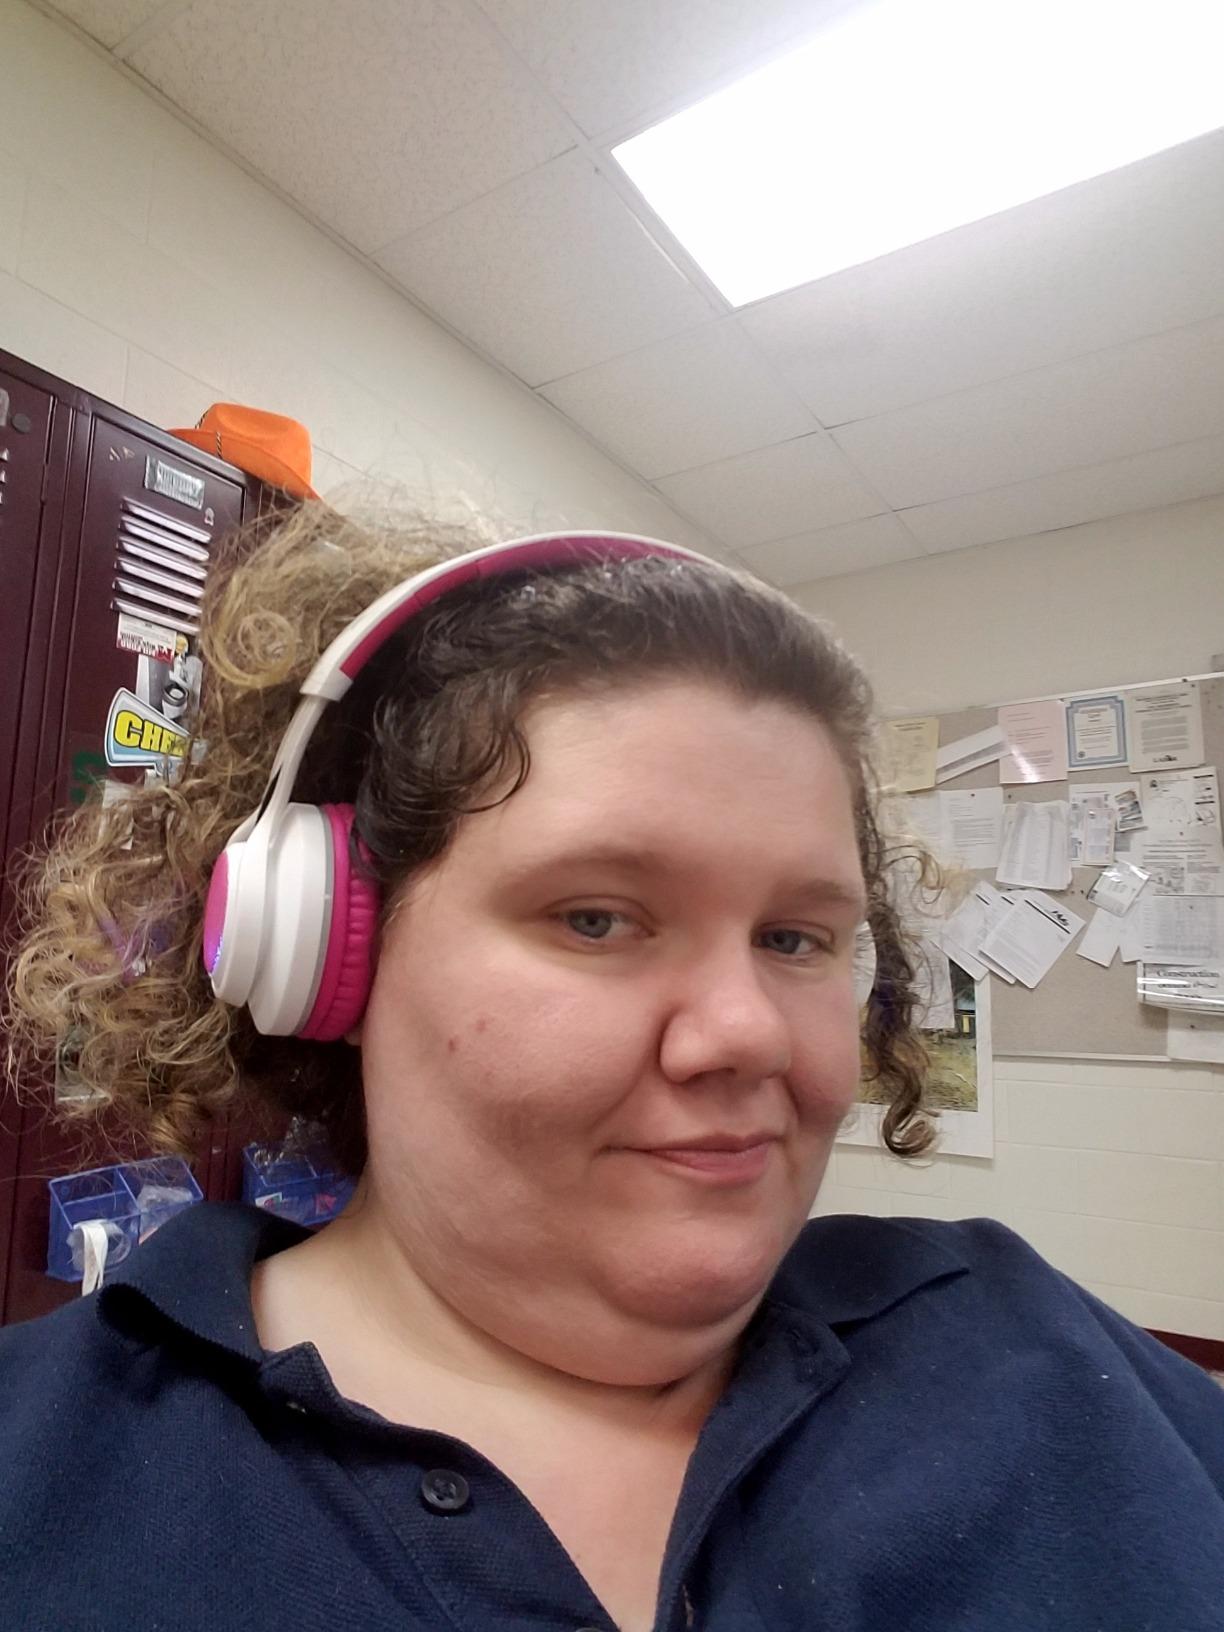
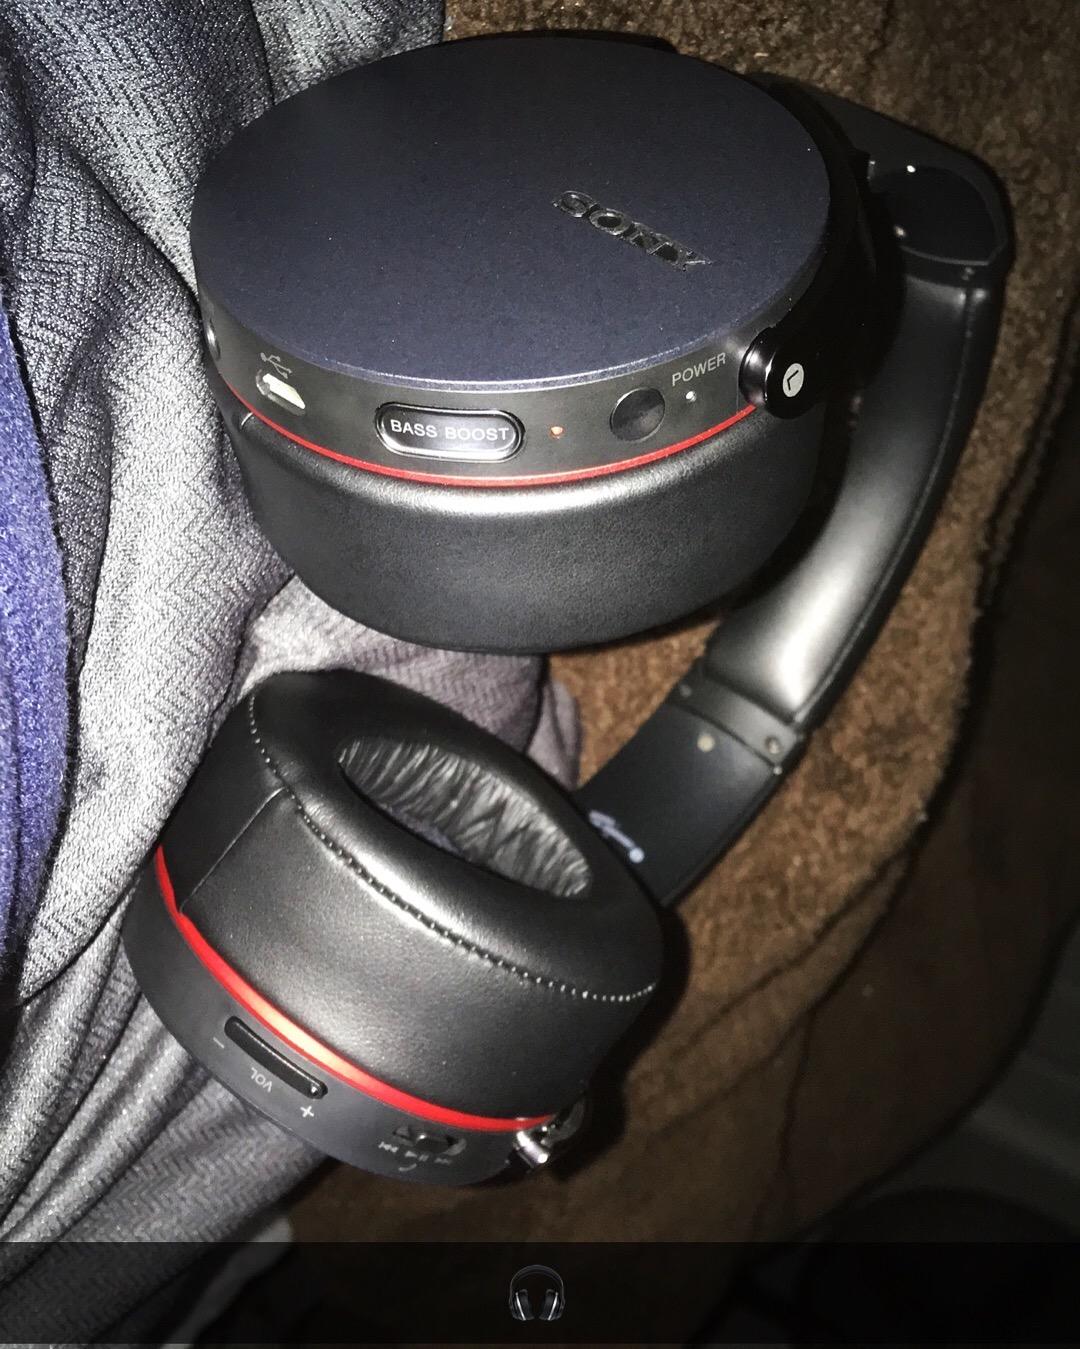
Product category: headphones
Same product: no